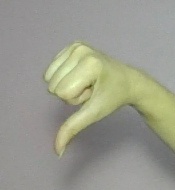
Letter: waw